Camera lens

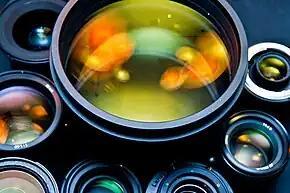
Different kinds of camera lenses, including wide angle, telephoto and speciality

A camera lens, photographic lens or photographic objective is an optical lens or assembly of lenses (compound lens) used in conjunction with a camera body and mechanism to make images of objects either on photographic film or on other media capable of storing an image chemically or electronically.